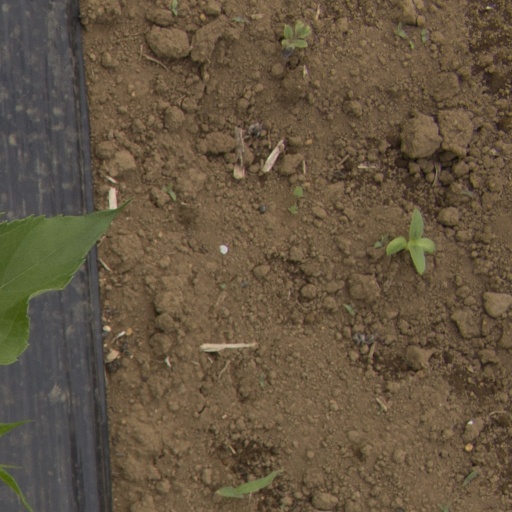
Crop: Jerusalem artichoke